Mary Jane Hale Welles

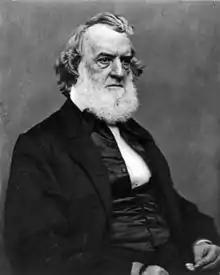
Gideon Welles

Welles died on February 28, 1886, in Hartford. She is buried adjacent to her husband in Cedar Hill Cemetery.